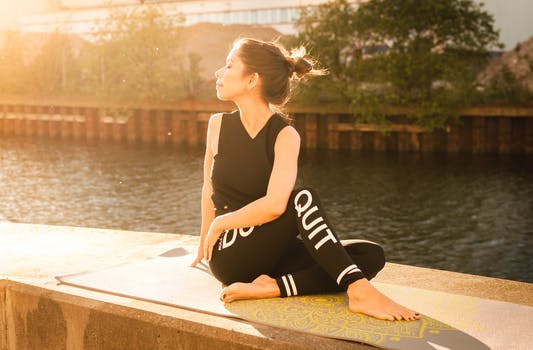
Label: No Watermark